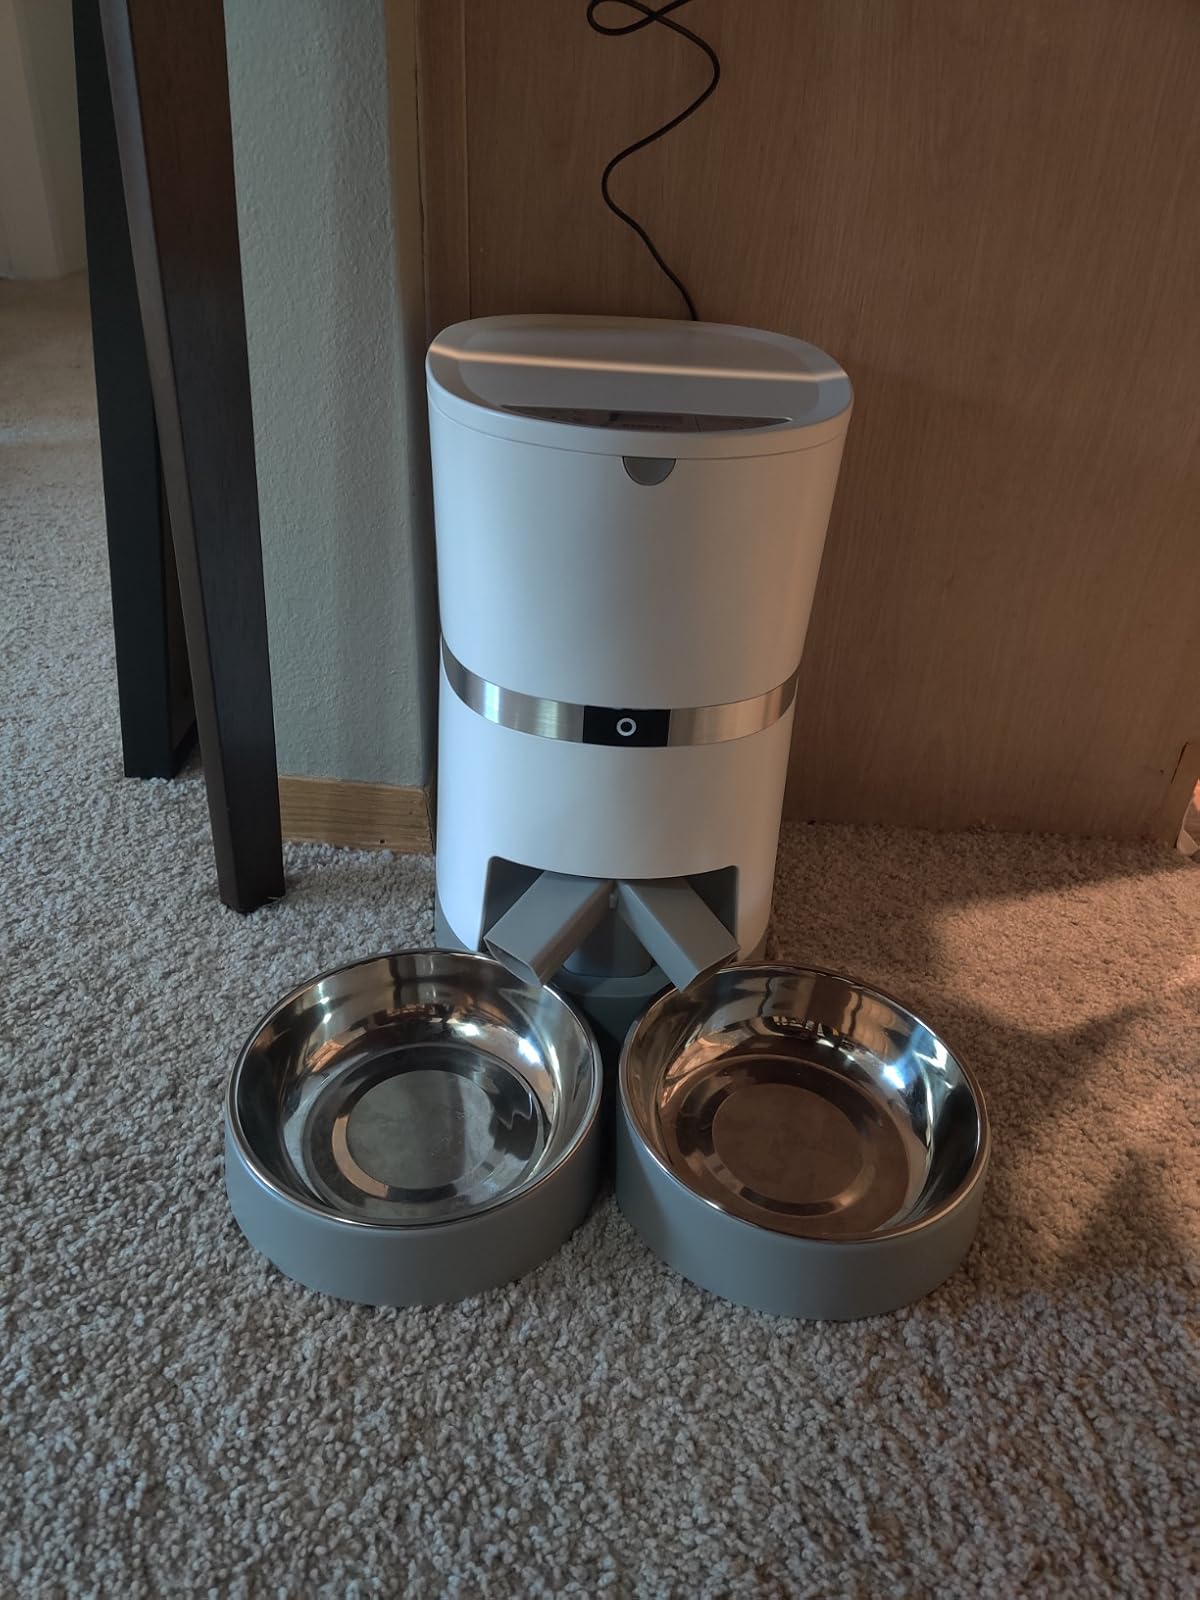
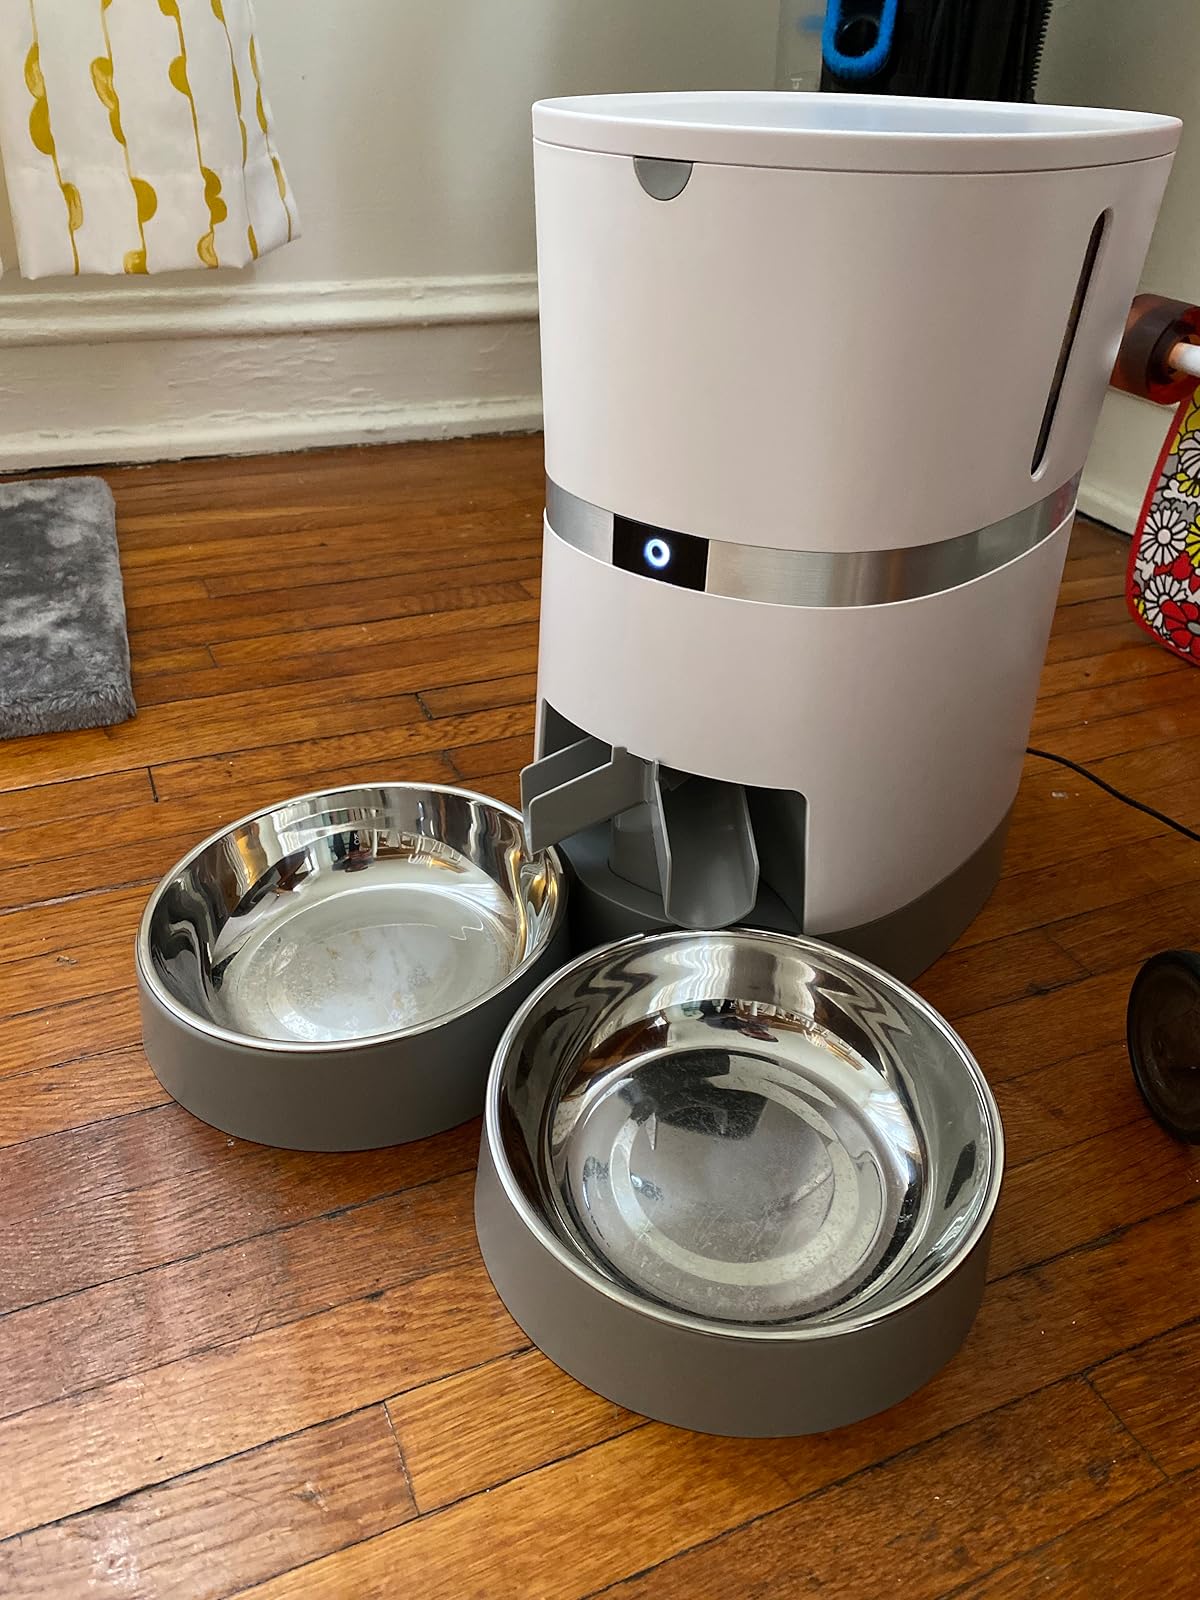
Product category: items_feeder
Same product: yes